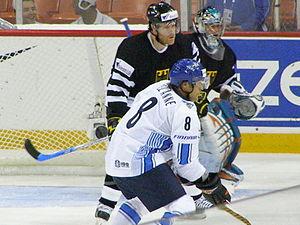
Teemu Ilmari Selänne, né le 3 juillet 1970 à Helsinki en Finlande, est un joueur professionnel finlandais de hockey sur glace. Il évolue au poste d'ailier droit. Il commence sa carrière professionnelle dans la SM-liiga en jouant avec le Jokerit Helsinki en 1989-1990 et remporte le championnat de Finlande avec l'équipe en 1992.